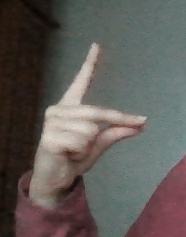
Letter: ta